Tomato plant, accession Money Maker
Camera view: horizontal (90 deg, fisheye); turntable rotation: 330 degrees
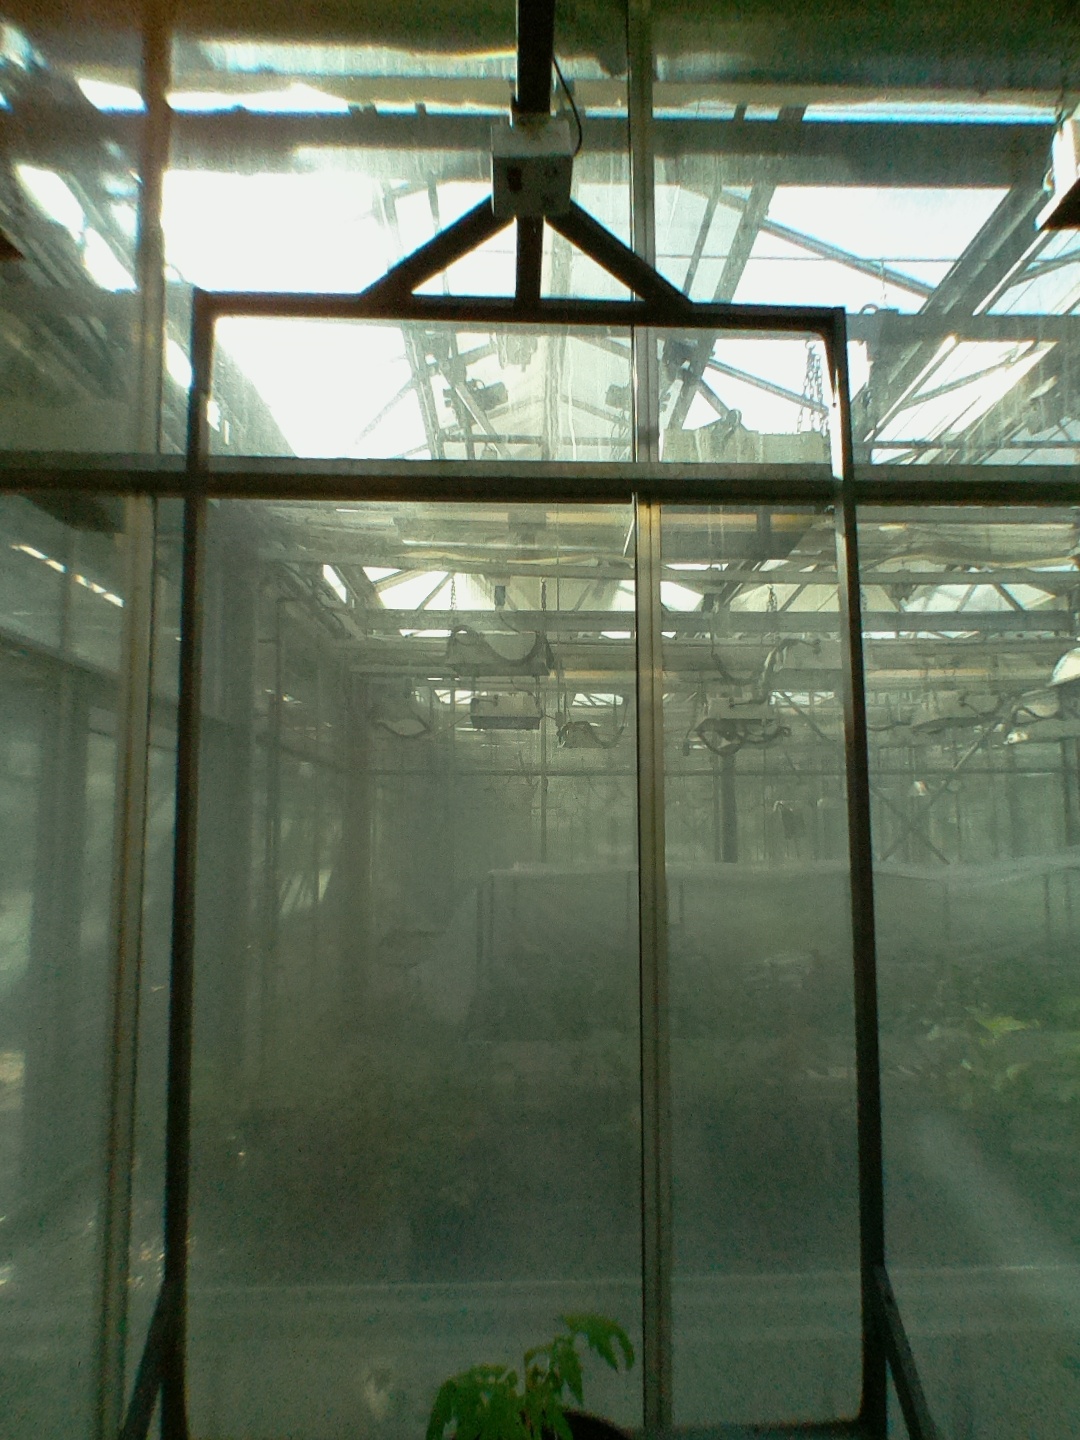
BBCH growth stage 13: 6 of true leaves visible